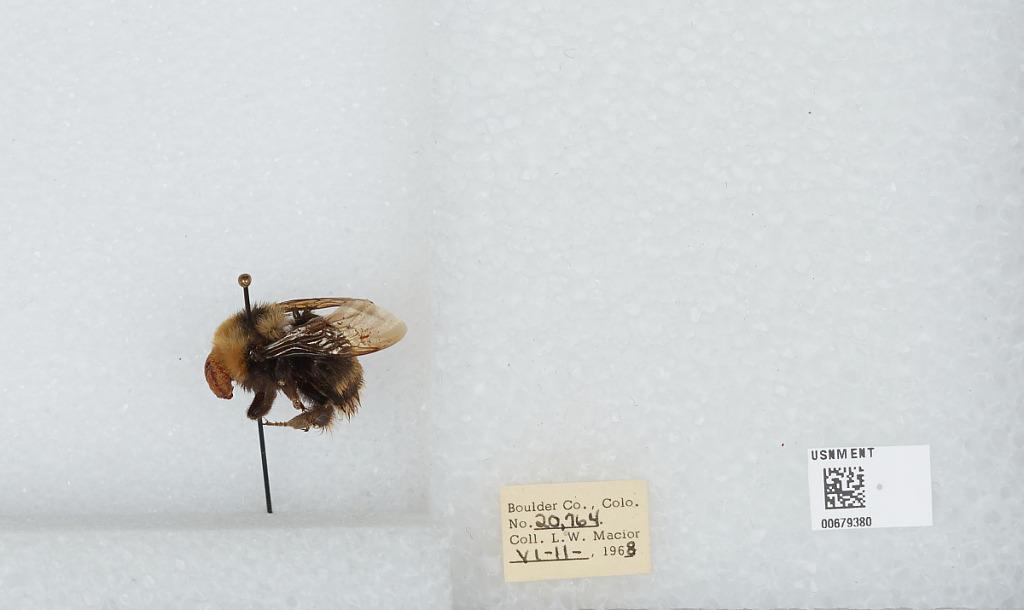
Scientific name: Bombus (Bombus) occidentalis Greene
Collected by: L. Macior
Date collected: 1968-6-11
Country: United States
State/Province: Colorado
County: Boulder
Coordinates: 40.015, -105.27